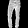
Label: Trouser